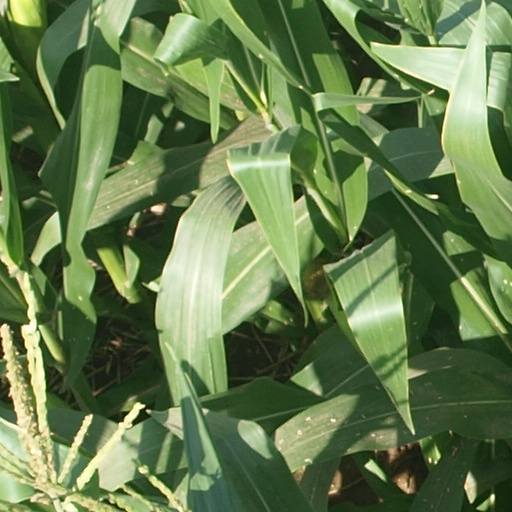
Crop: maize; corn